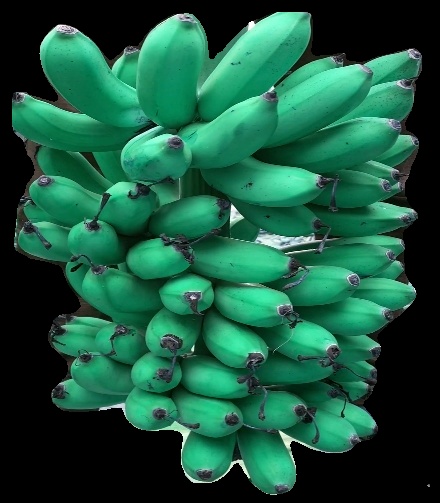
Variety: rasbale
Grade: grade1